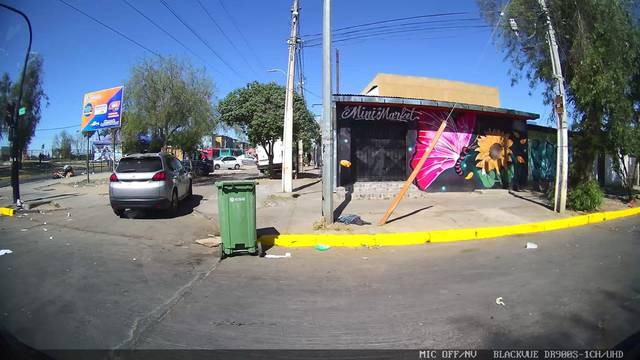
Region: Chile
Coordinates: -33.446, -70.723